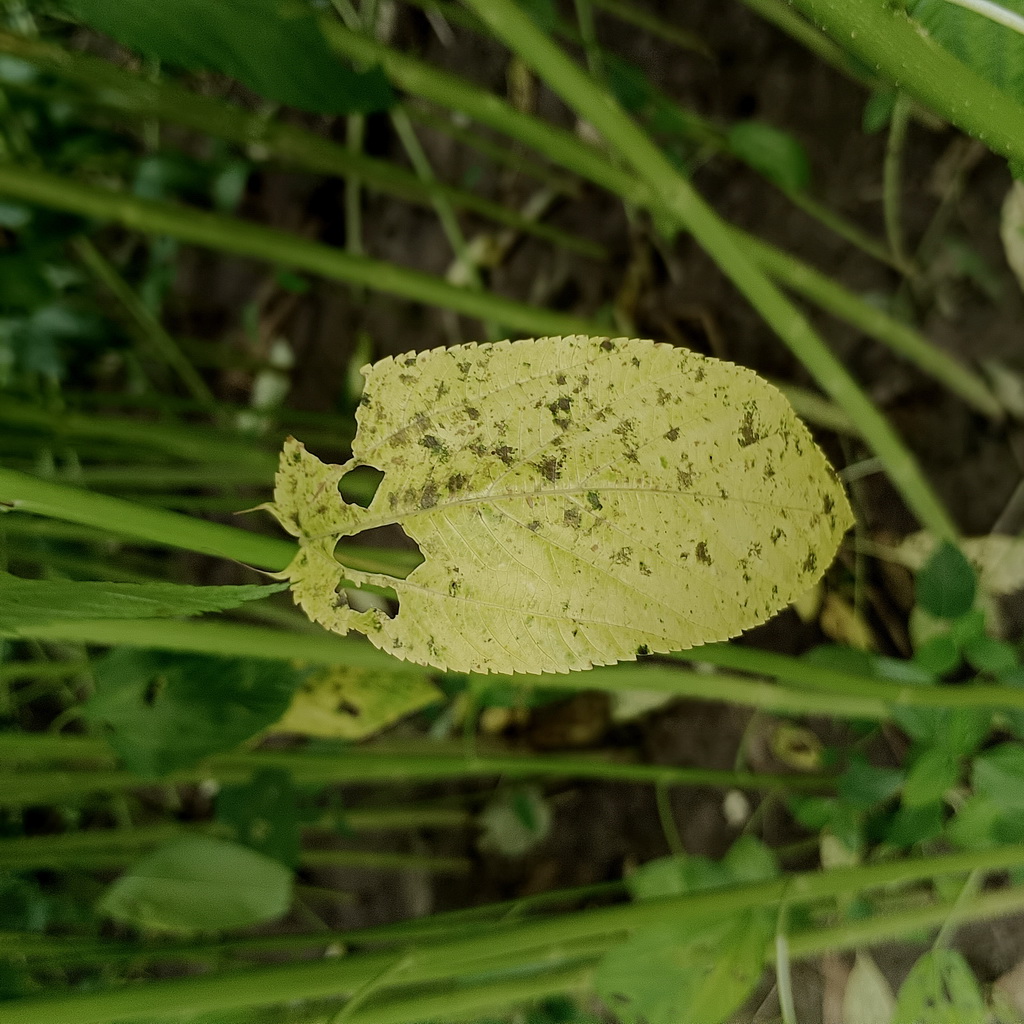
Label: Mosaic